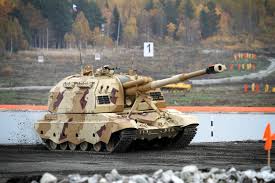
Label: 2S19_MSTA